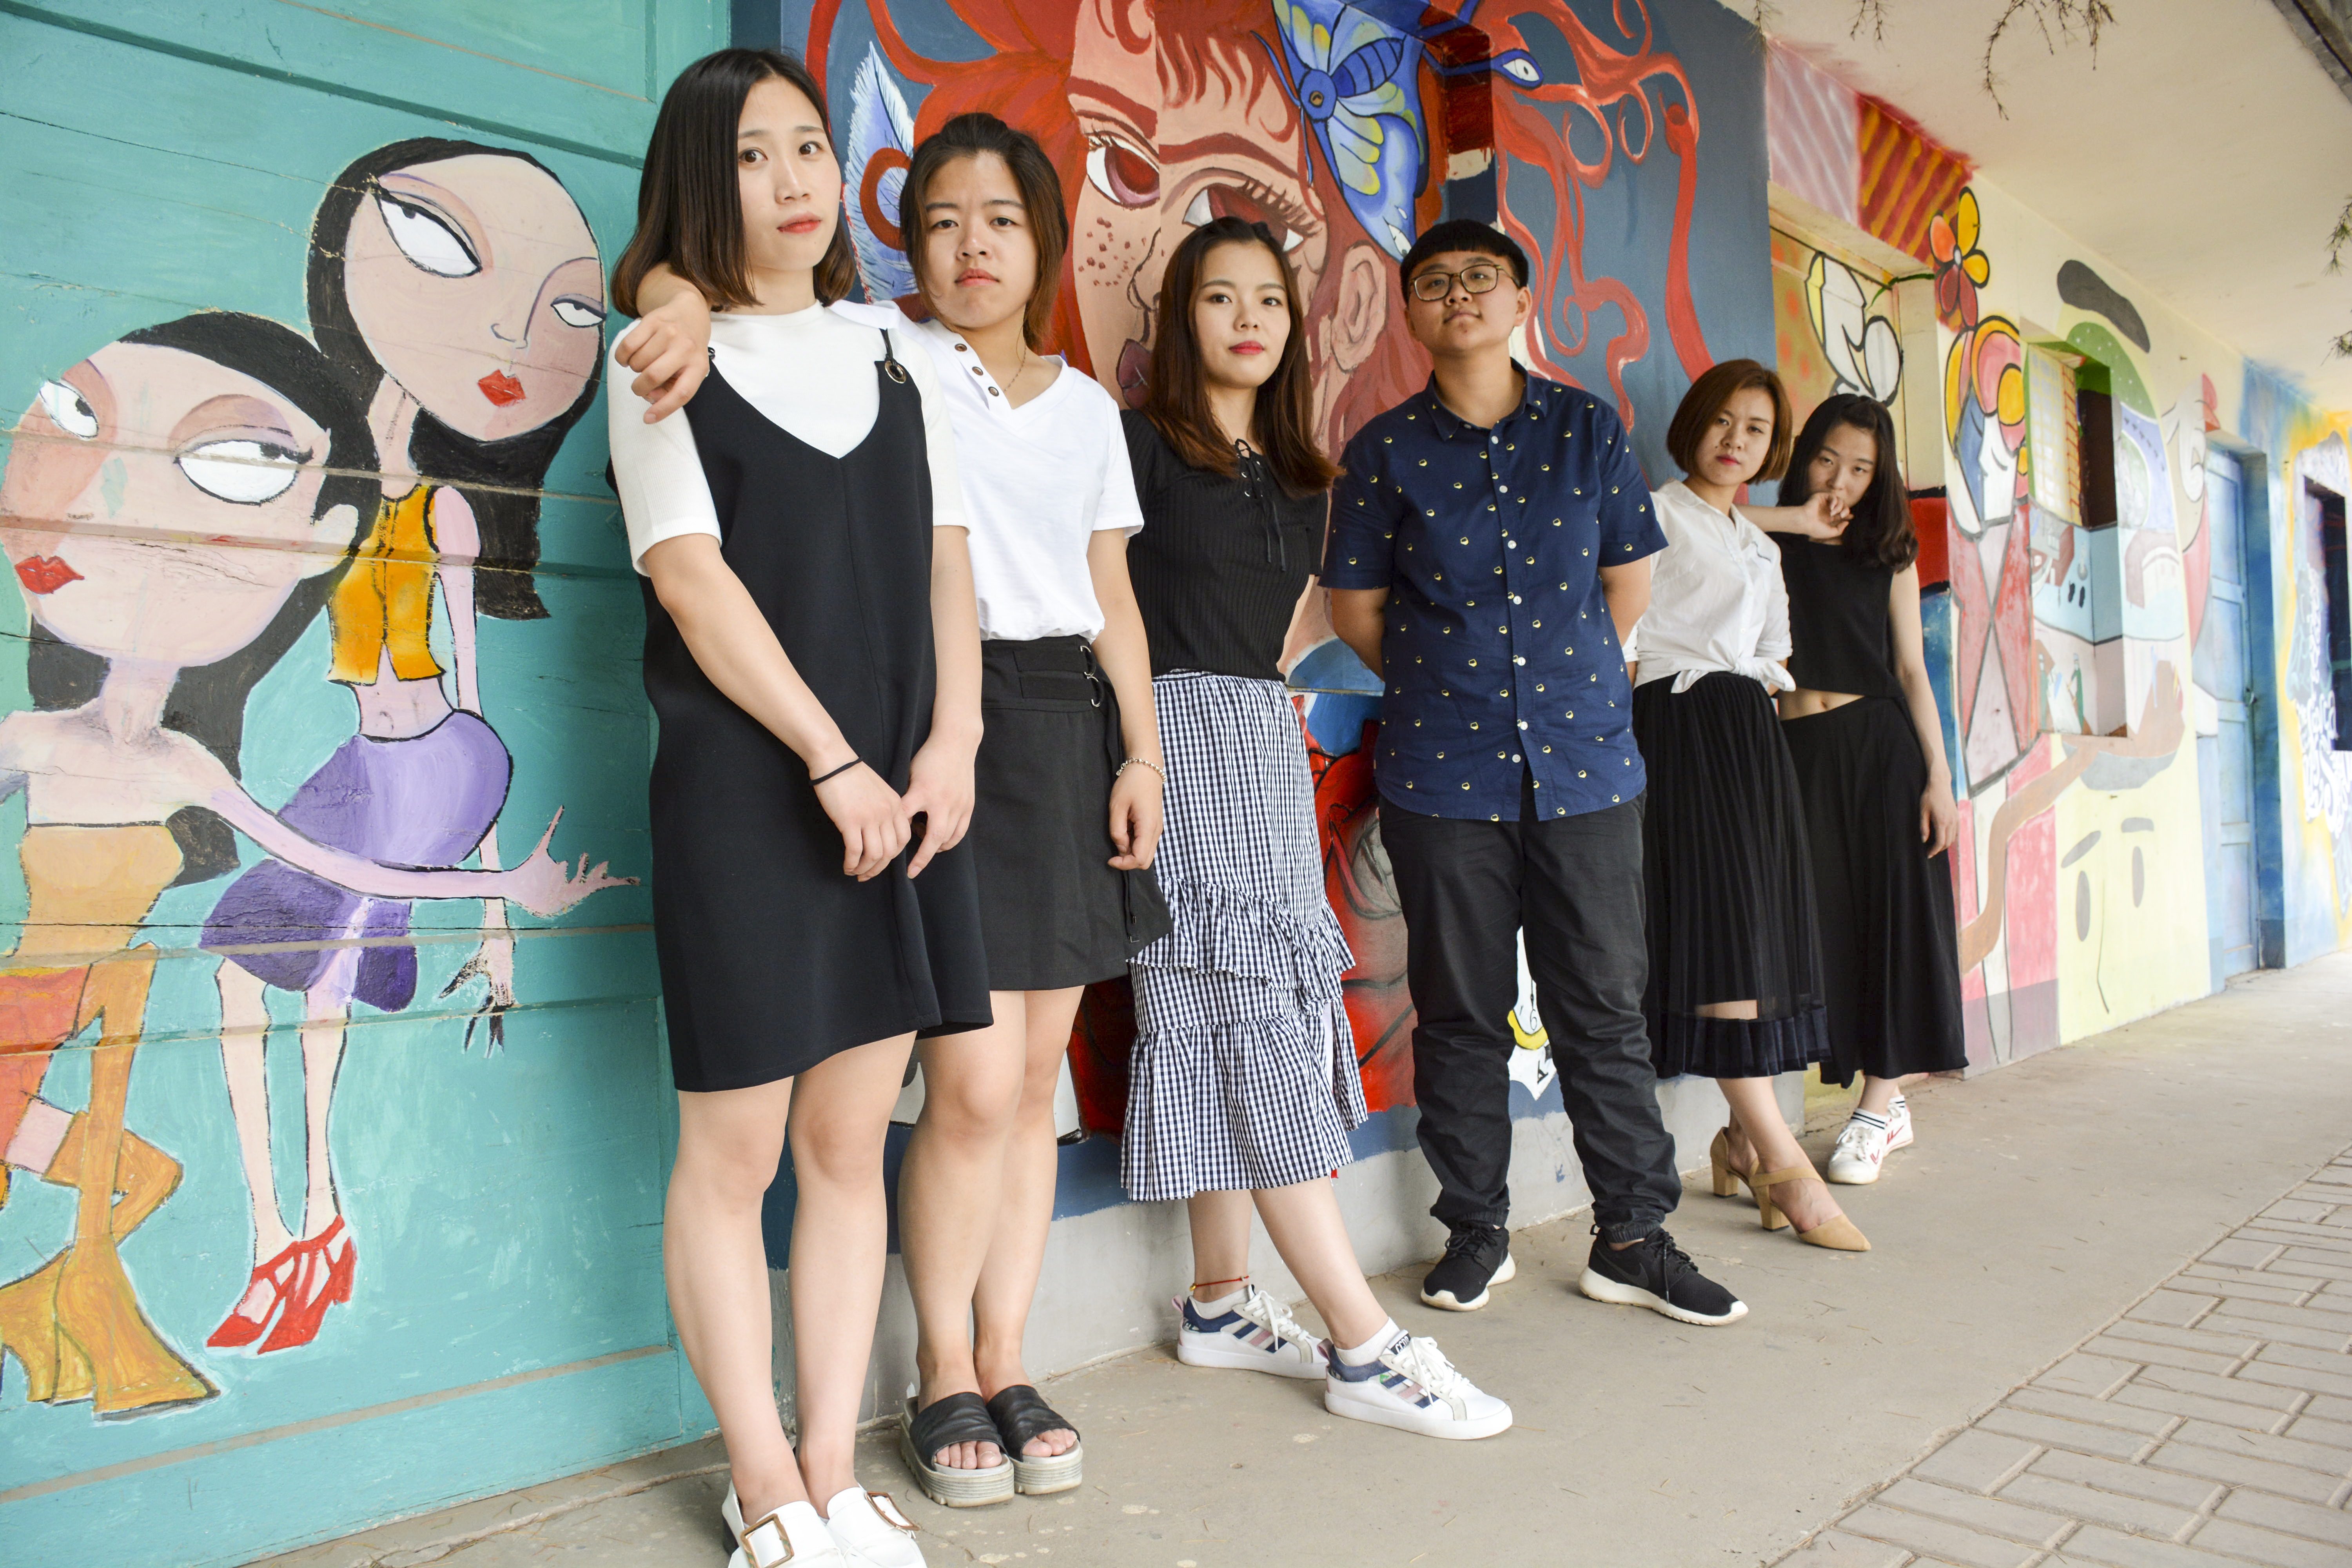
character, smile, fashion, art, style, leisure, artist, wall, eyewear, fashion design, t shirt, fun, people, snapshot, event, visual arts, mural, design, sandal, boot, graffiti, tourism, team, illustration, vacation, Luggage and bags, graphics, street, room, Animated cartoon, handbag, art exhibition, photography, bag, recreation